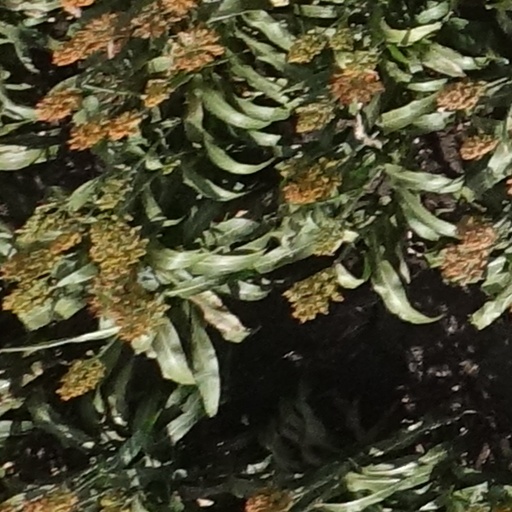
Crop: sorghum